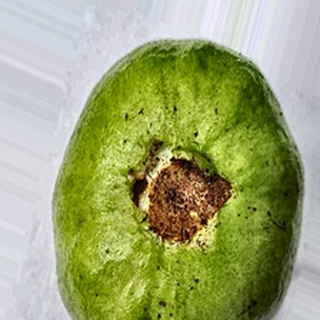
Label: guava_fruit_fly